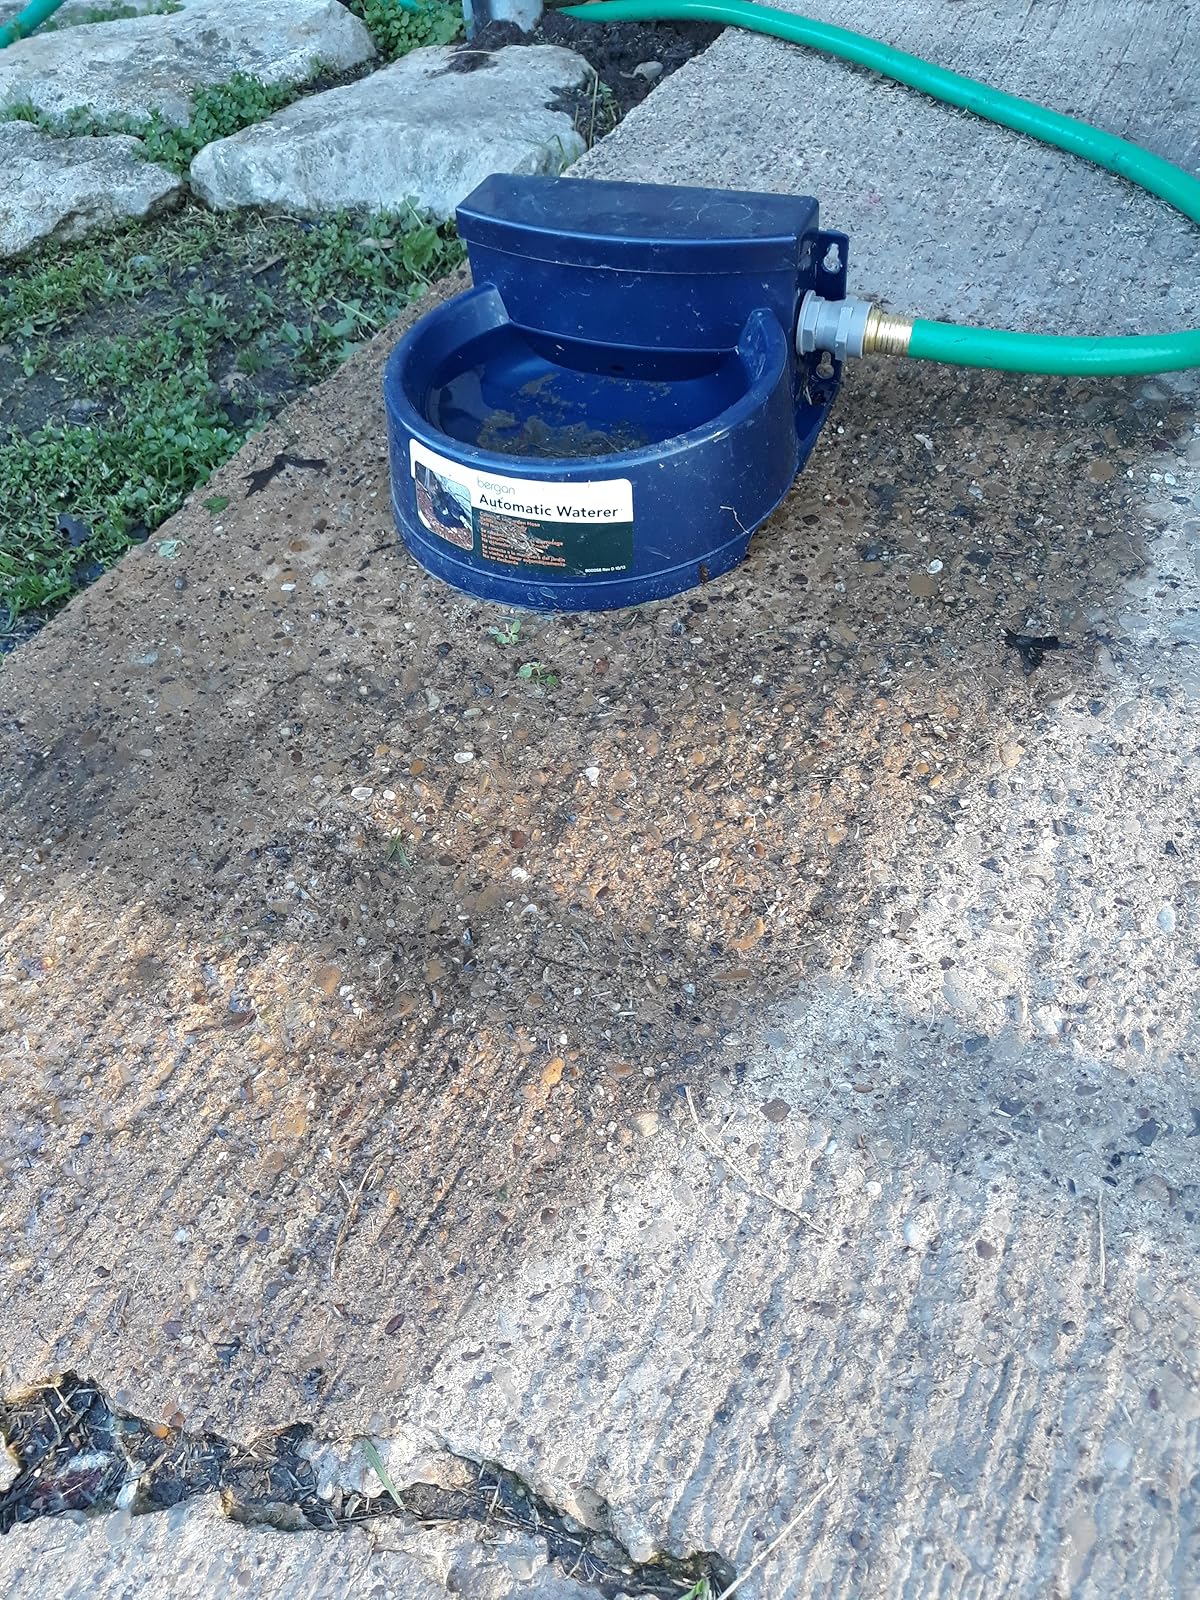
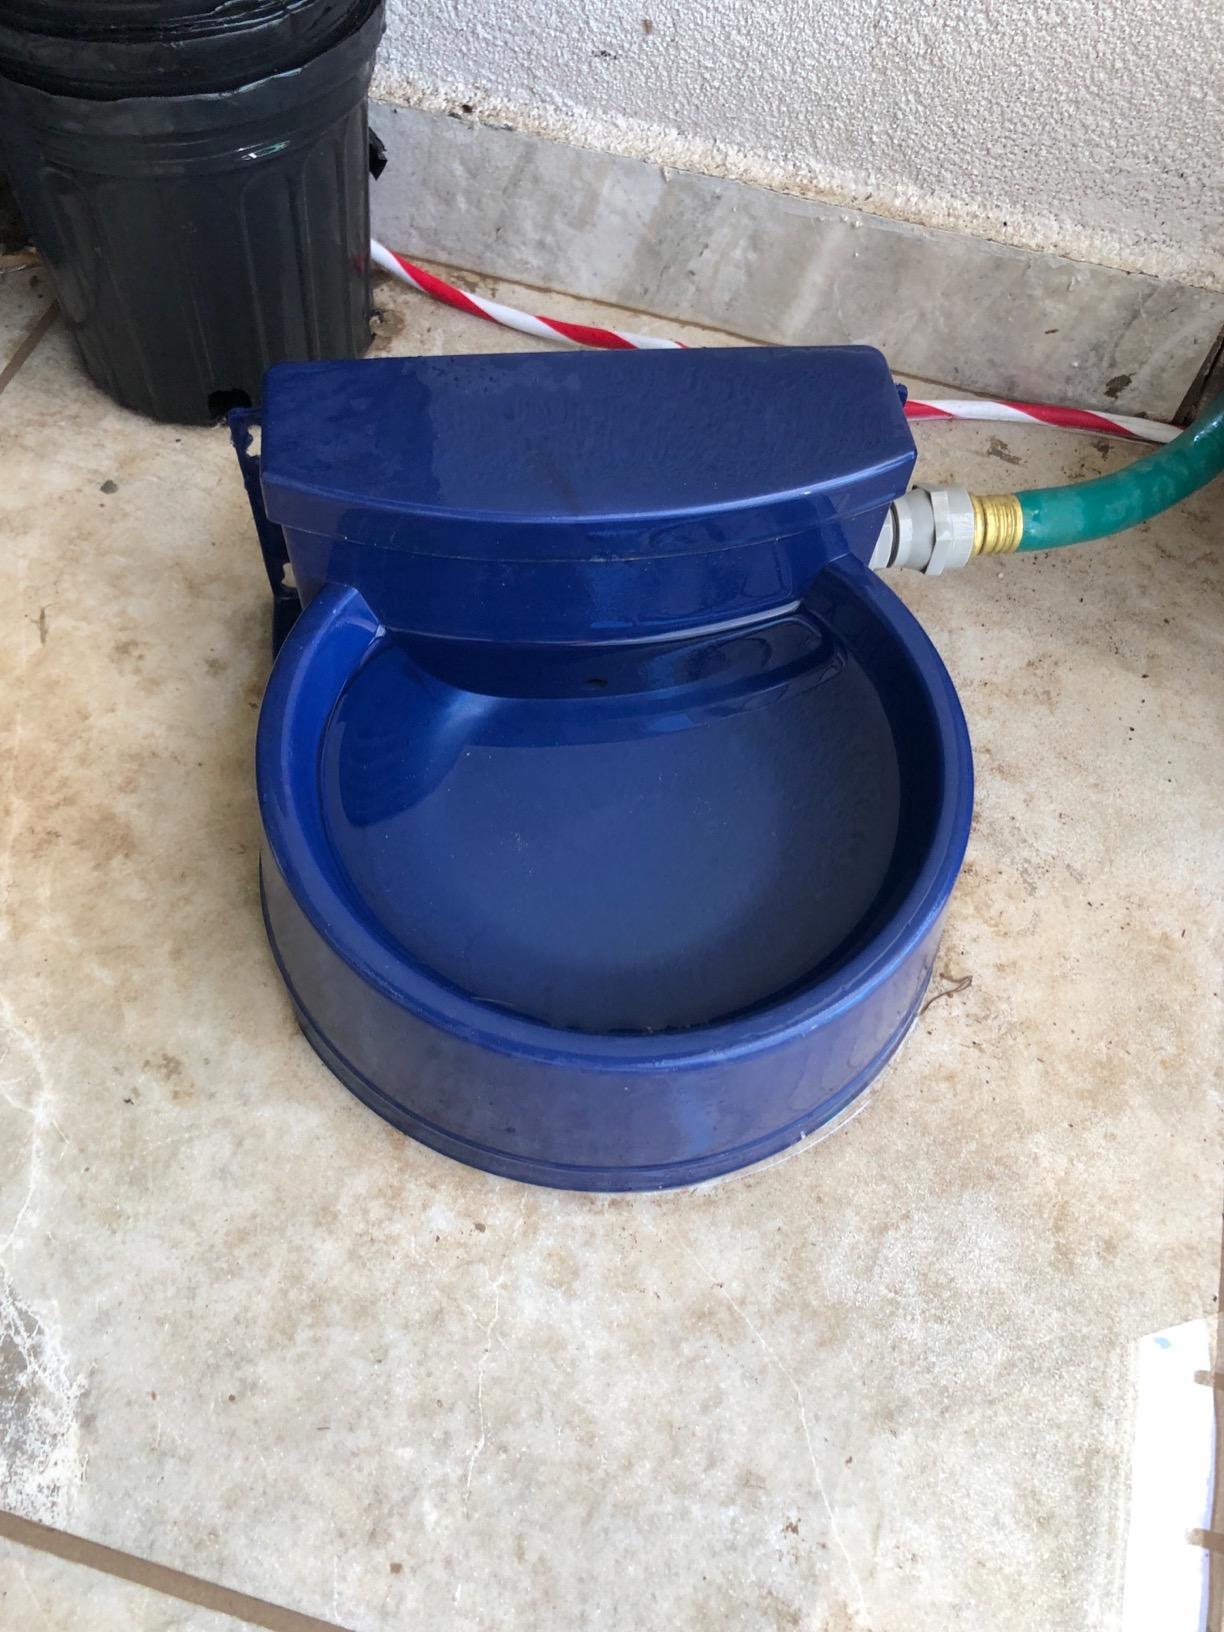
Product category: items_bowl
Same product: yes